Finding Kraftland

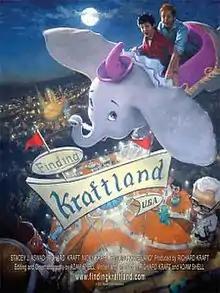
Movie Poster

Finding Kraftland is a 2006 independent documentary from Richard Kraft productions starring Stacey J. Aswad, Richard Kraft, and Nicholas Kraft. It premiered at the Santa Barbara International Film Festival on January 27, 2006 and continued to play in over 75 film festivals around the globe.